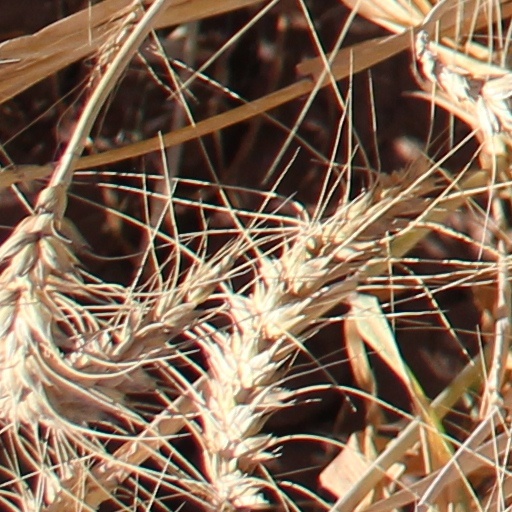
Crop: wheat